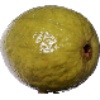
Label: guava